Bernard Montgomery

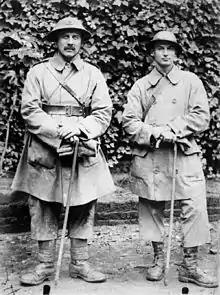
Captain Bernard Montgomery (right) with Brigadier-General J. W. Sandilands, commander of the 104th Brigade, 35th Division. Montgomery served as brigade major with the 104th Brigade from January 1915 until early 1917.

The Great War began in August 1914 and Montgomery moved to France with his battalion that month, which was at the time part of the 10th Infantry Brigade of the 4th Division of the British Expeditionary Force (BEF). He was promoted to temporary captain on 14 September. He saw action at the Battle of Le Cateau that month and during the retreat from Mons. At Méteren, near the Belgian border at Bailleul on 13 October 1914, during an Allied counter-offensive, he was shot through the right lung by a sniper. Lying in the open, he remained still and pretended to be dead, in the hope that he would not receive any more enemy attention. One of his men did attempt to rescue him but was shot dead by a hidden enemy sniper and collapsed over Montgomery. The sniper continued to fire and Montgomery was hit once more, in the knee, but the dead soldier, in Montgomery's words, "received many bullets meant for me." Assuming them to both be dead, the officers and men of Montgomery's battalion chose to leave them where they were until darkness arrived and stretcher bearers managed to recover the two bodies, with Montgomery by this time barely clinging on to life. The doctors at the advanced dressing station (ADS), too, had no hope for him and ordered a grave to be dug. Miraculously, however, Montgomery was still alive and, after being placed in an ambulance and then being sent to a hospital, was treated and eventually evacuated to England, where he would remain for well over a year. He was appointed a Companion of the Distinguished Service Order (DSO), for his gallant leadership during this period: the citation for this award, published in "The London Gazette" in December 1914 reads: